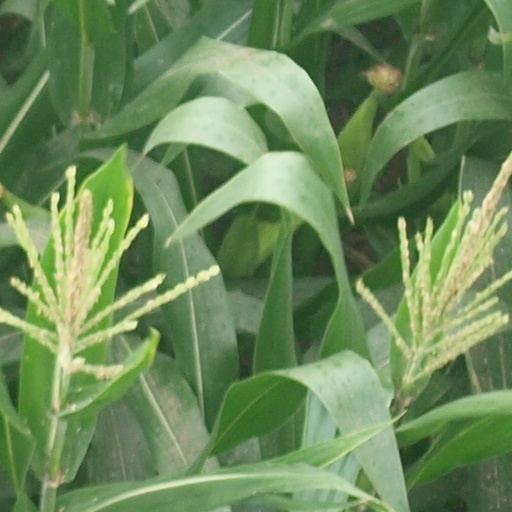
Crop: maize; corn